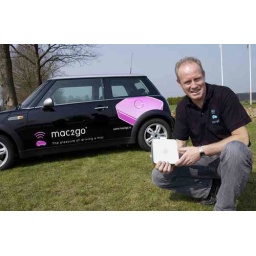
Blije Eikel bouwt Apple computer in auto